Paul Strand

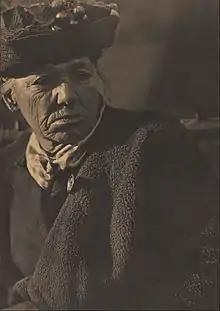
"Portrait, Washington Square Park" (1917)

In June 1949, Strand left the United States to present "Native Land" at the Karlovy Vary International Film Festival in Czechoslovakia. The remaining 27 years of his life were spent in Orgeval, France, where, despite never learning the language, he maintained an impressive, creative life, assisted by his third wife, fellow photographer Hazel Kingsbury Strand.